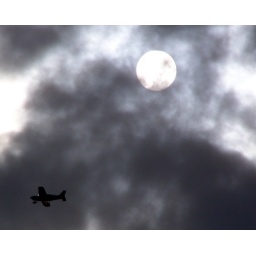
No - actually it's the watery October sun in a black sky above How Tun Woods.